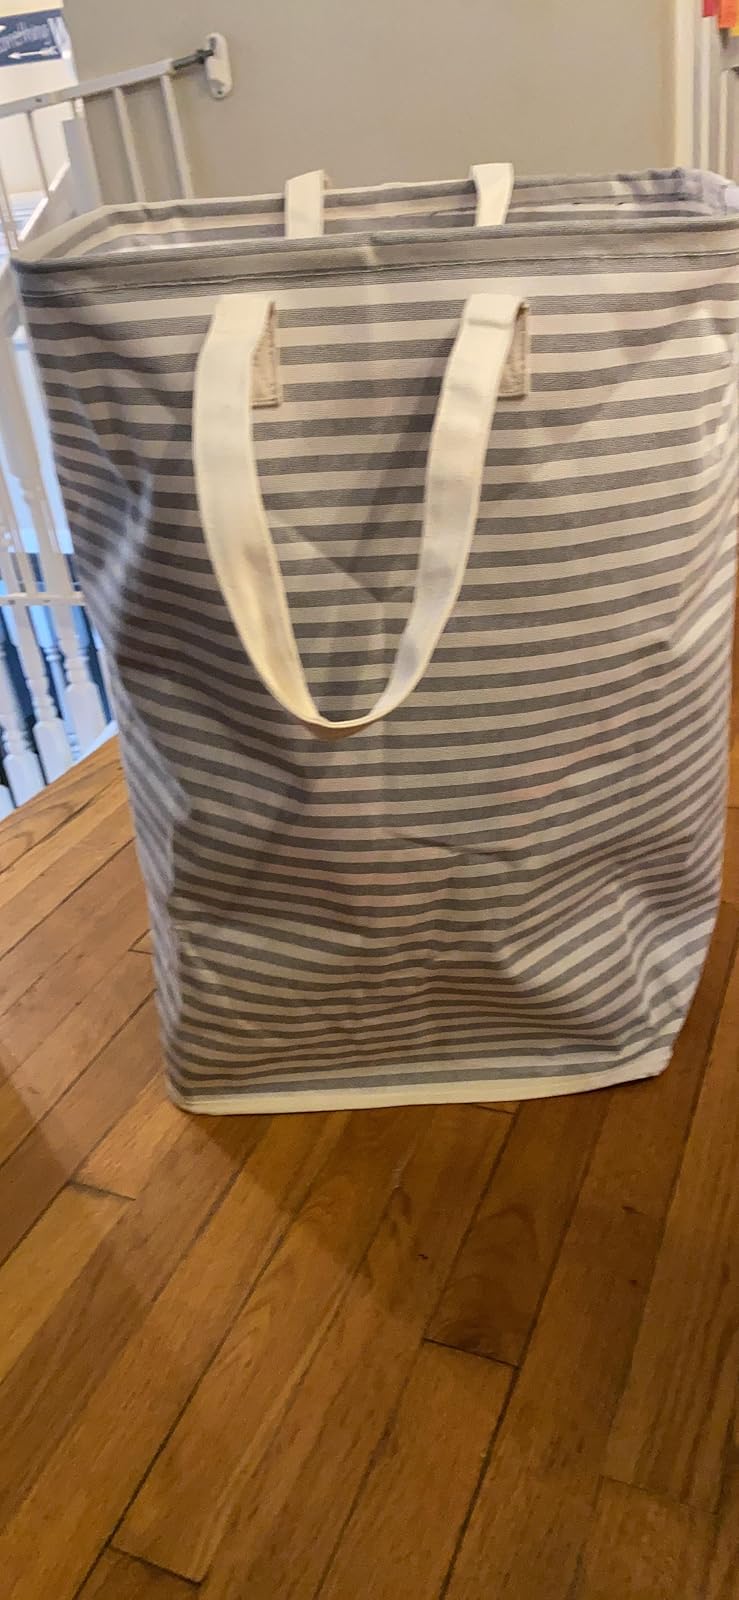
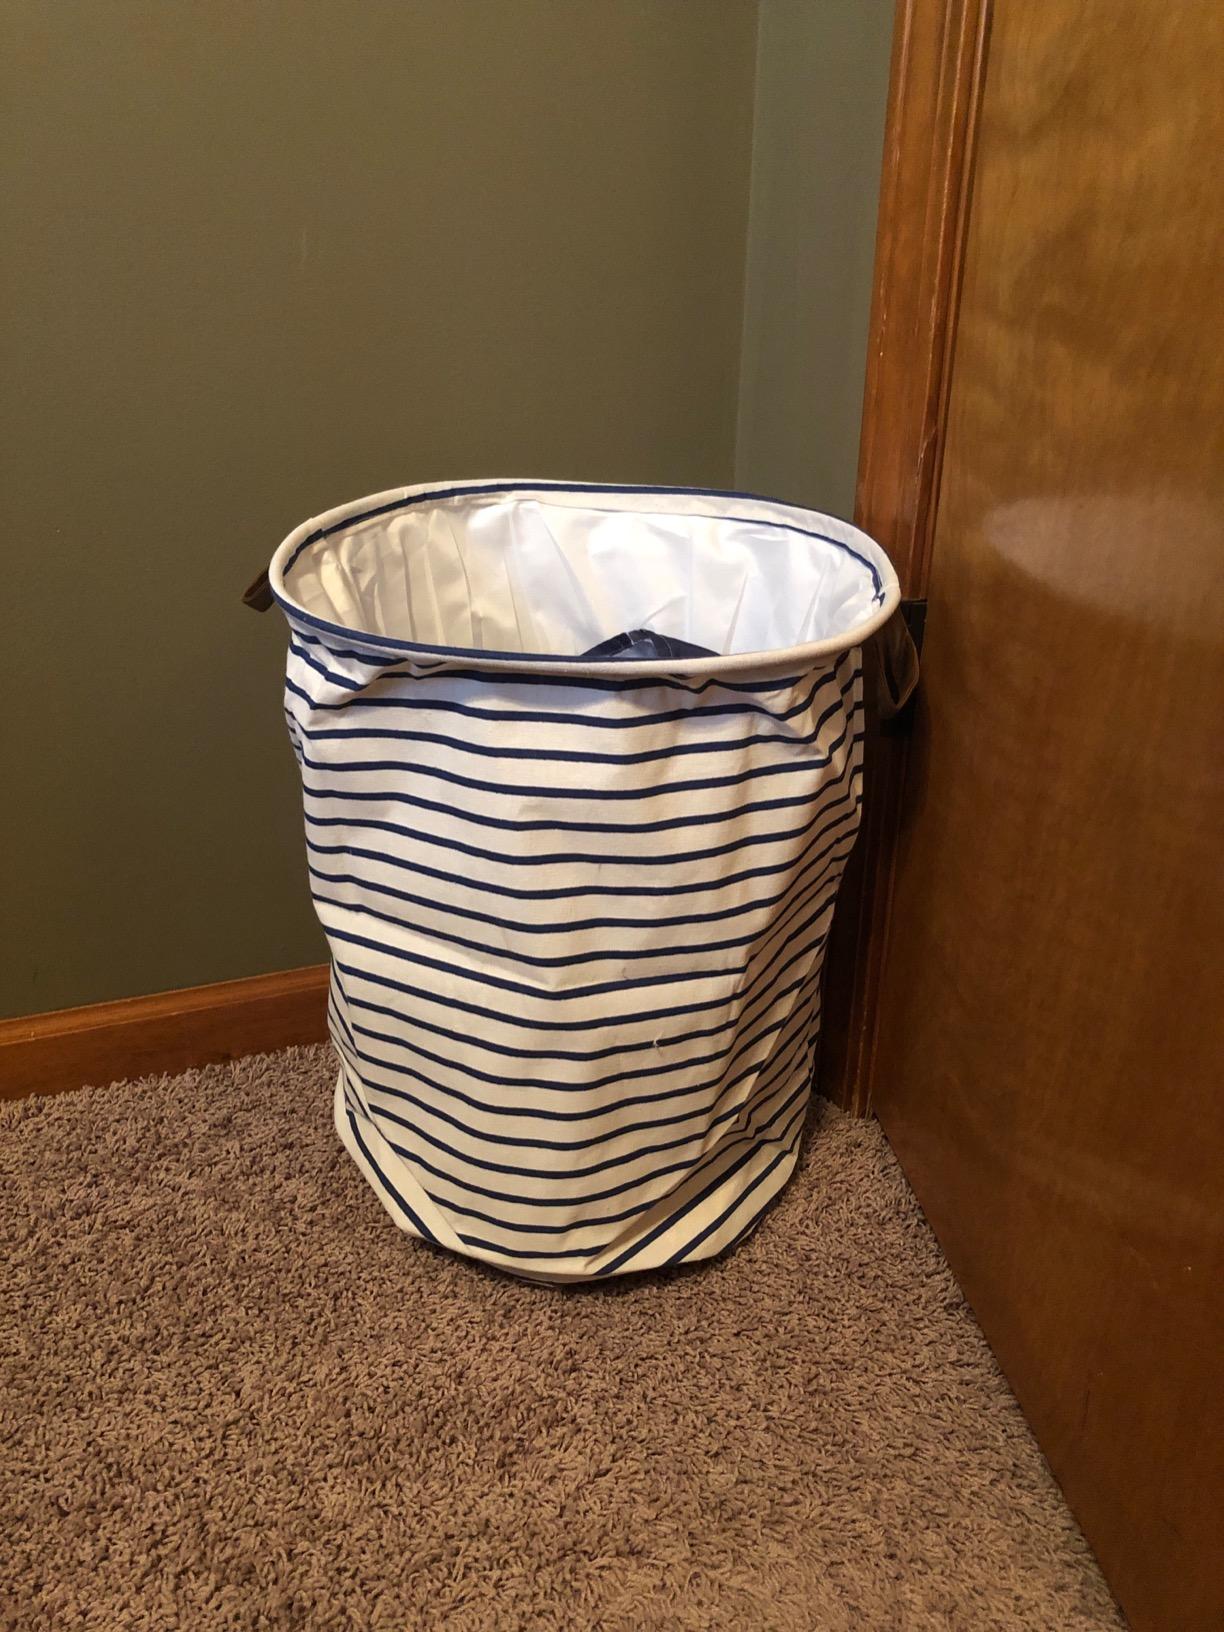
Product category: items_hamper
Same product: no